Describe the emotion expressed in this image:  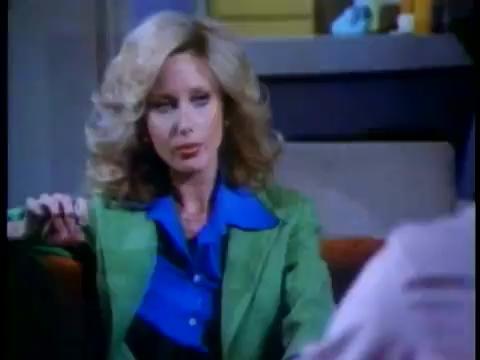
This person displays Suffering, valence and arousal with high intensity.